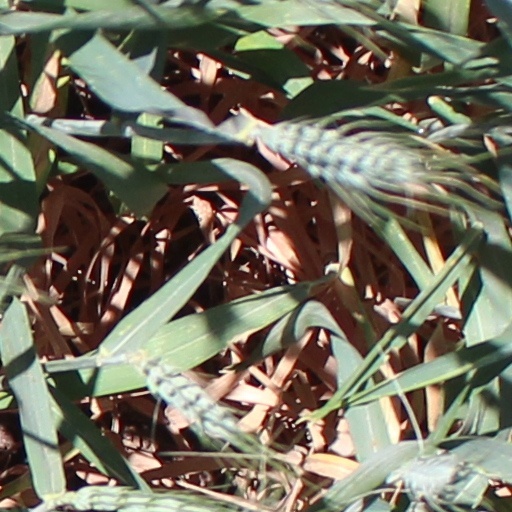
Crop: wheat